Star of Peoples' Friendship

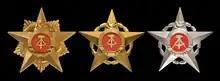
Grand Star, Star in Gold, Star in Silver

The Star of Peoples' Friendship, Star of Nations' Friendship, was an order awarded by the German Democratic Republic (GDR).